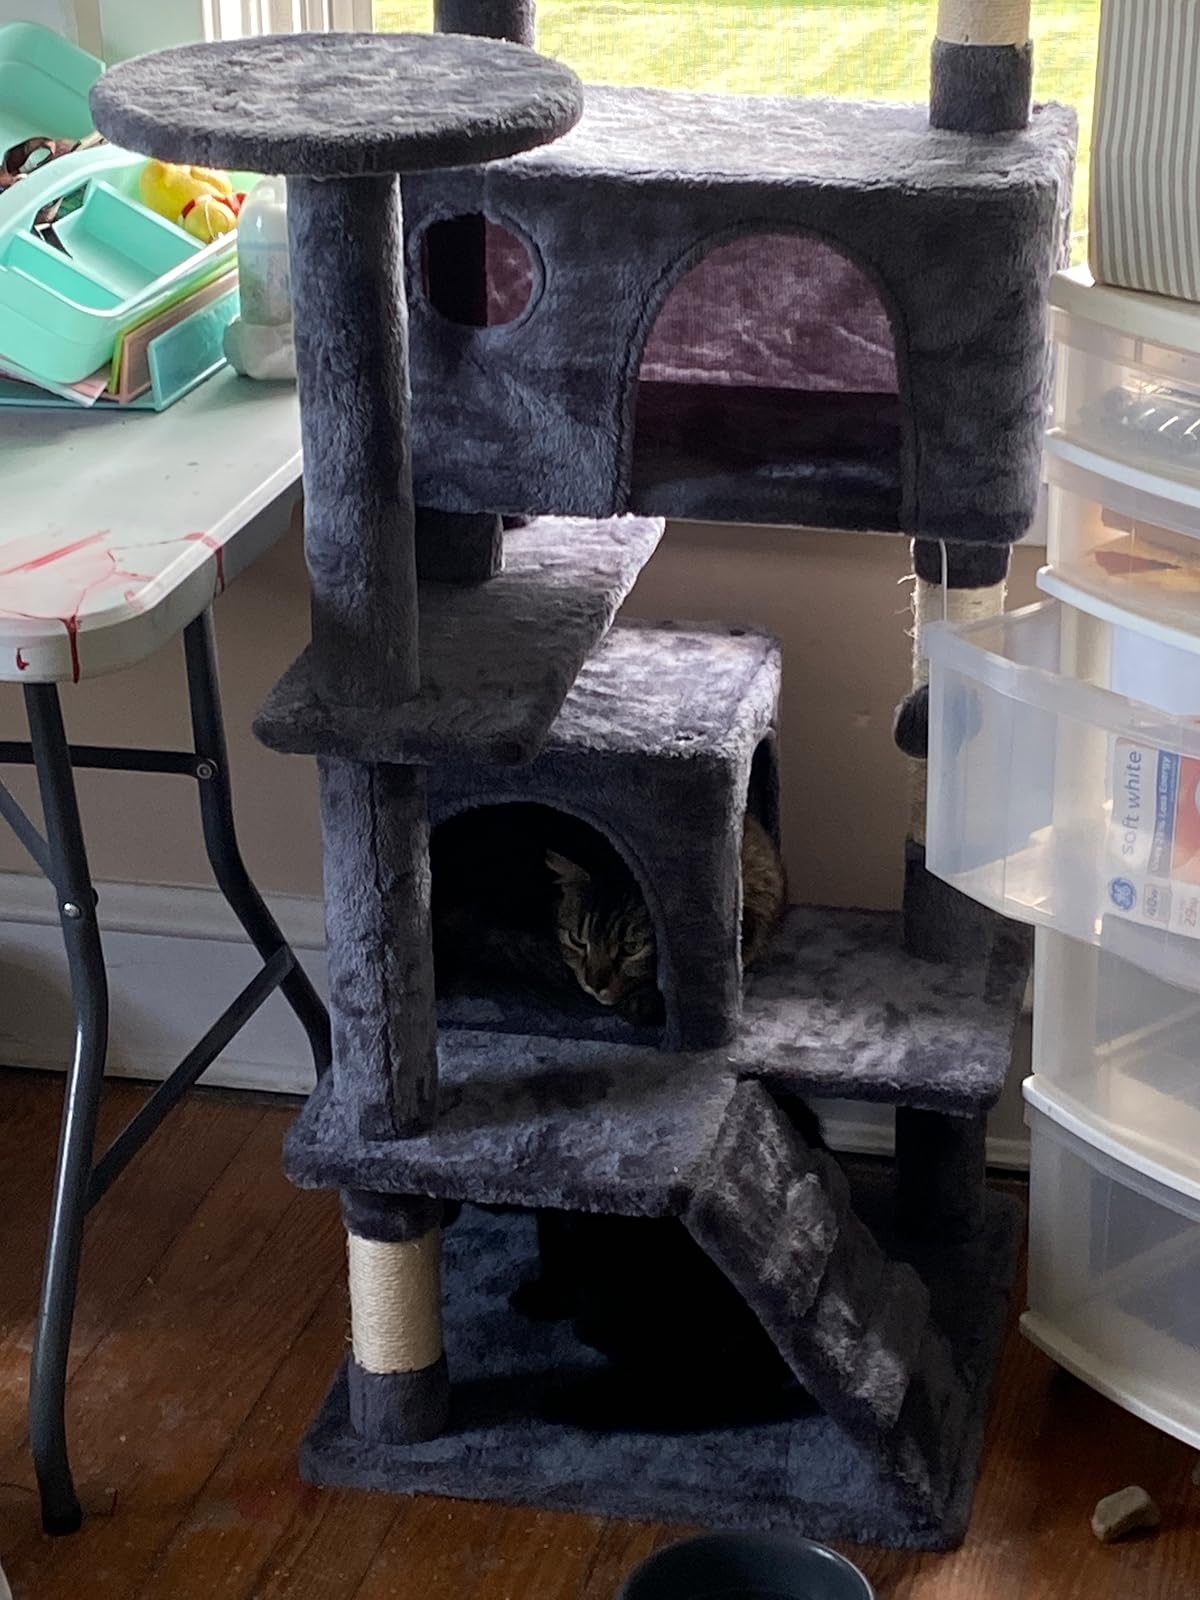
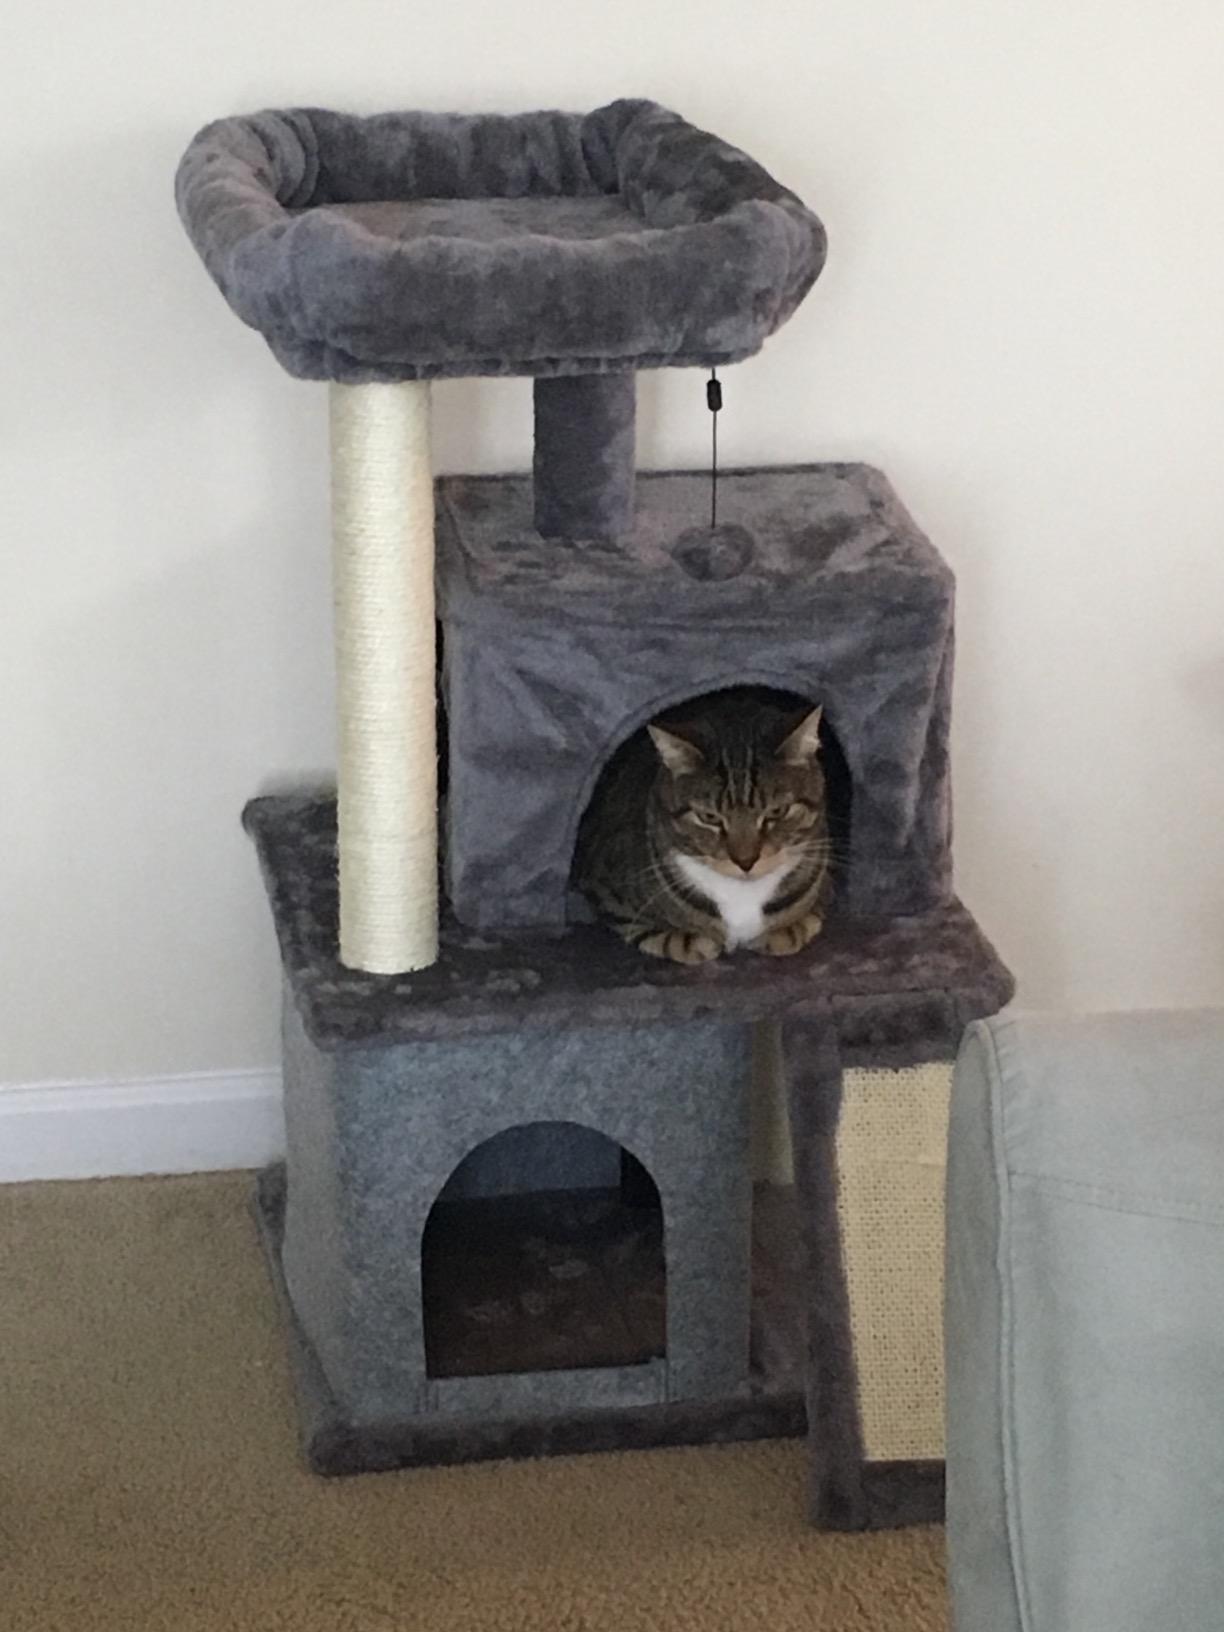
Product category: items_cat tree
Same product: no